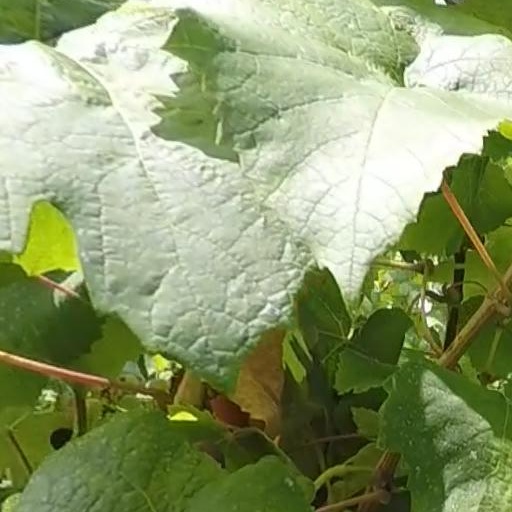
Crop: grape